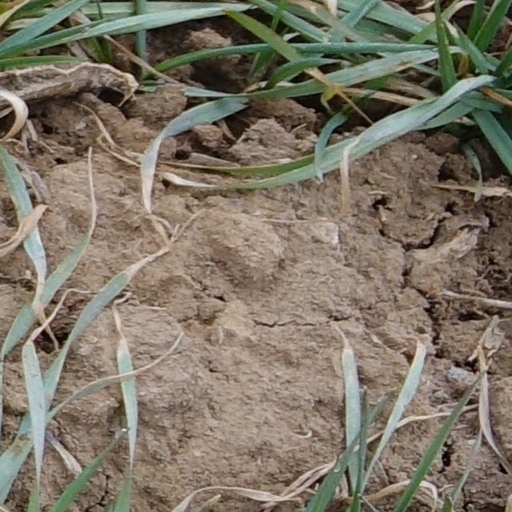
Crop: wheat